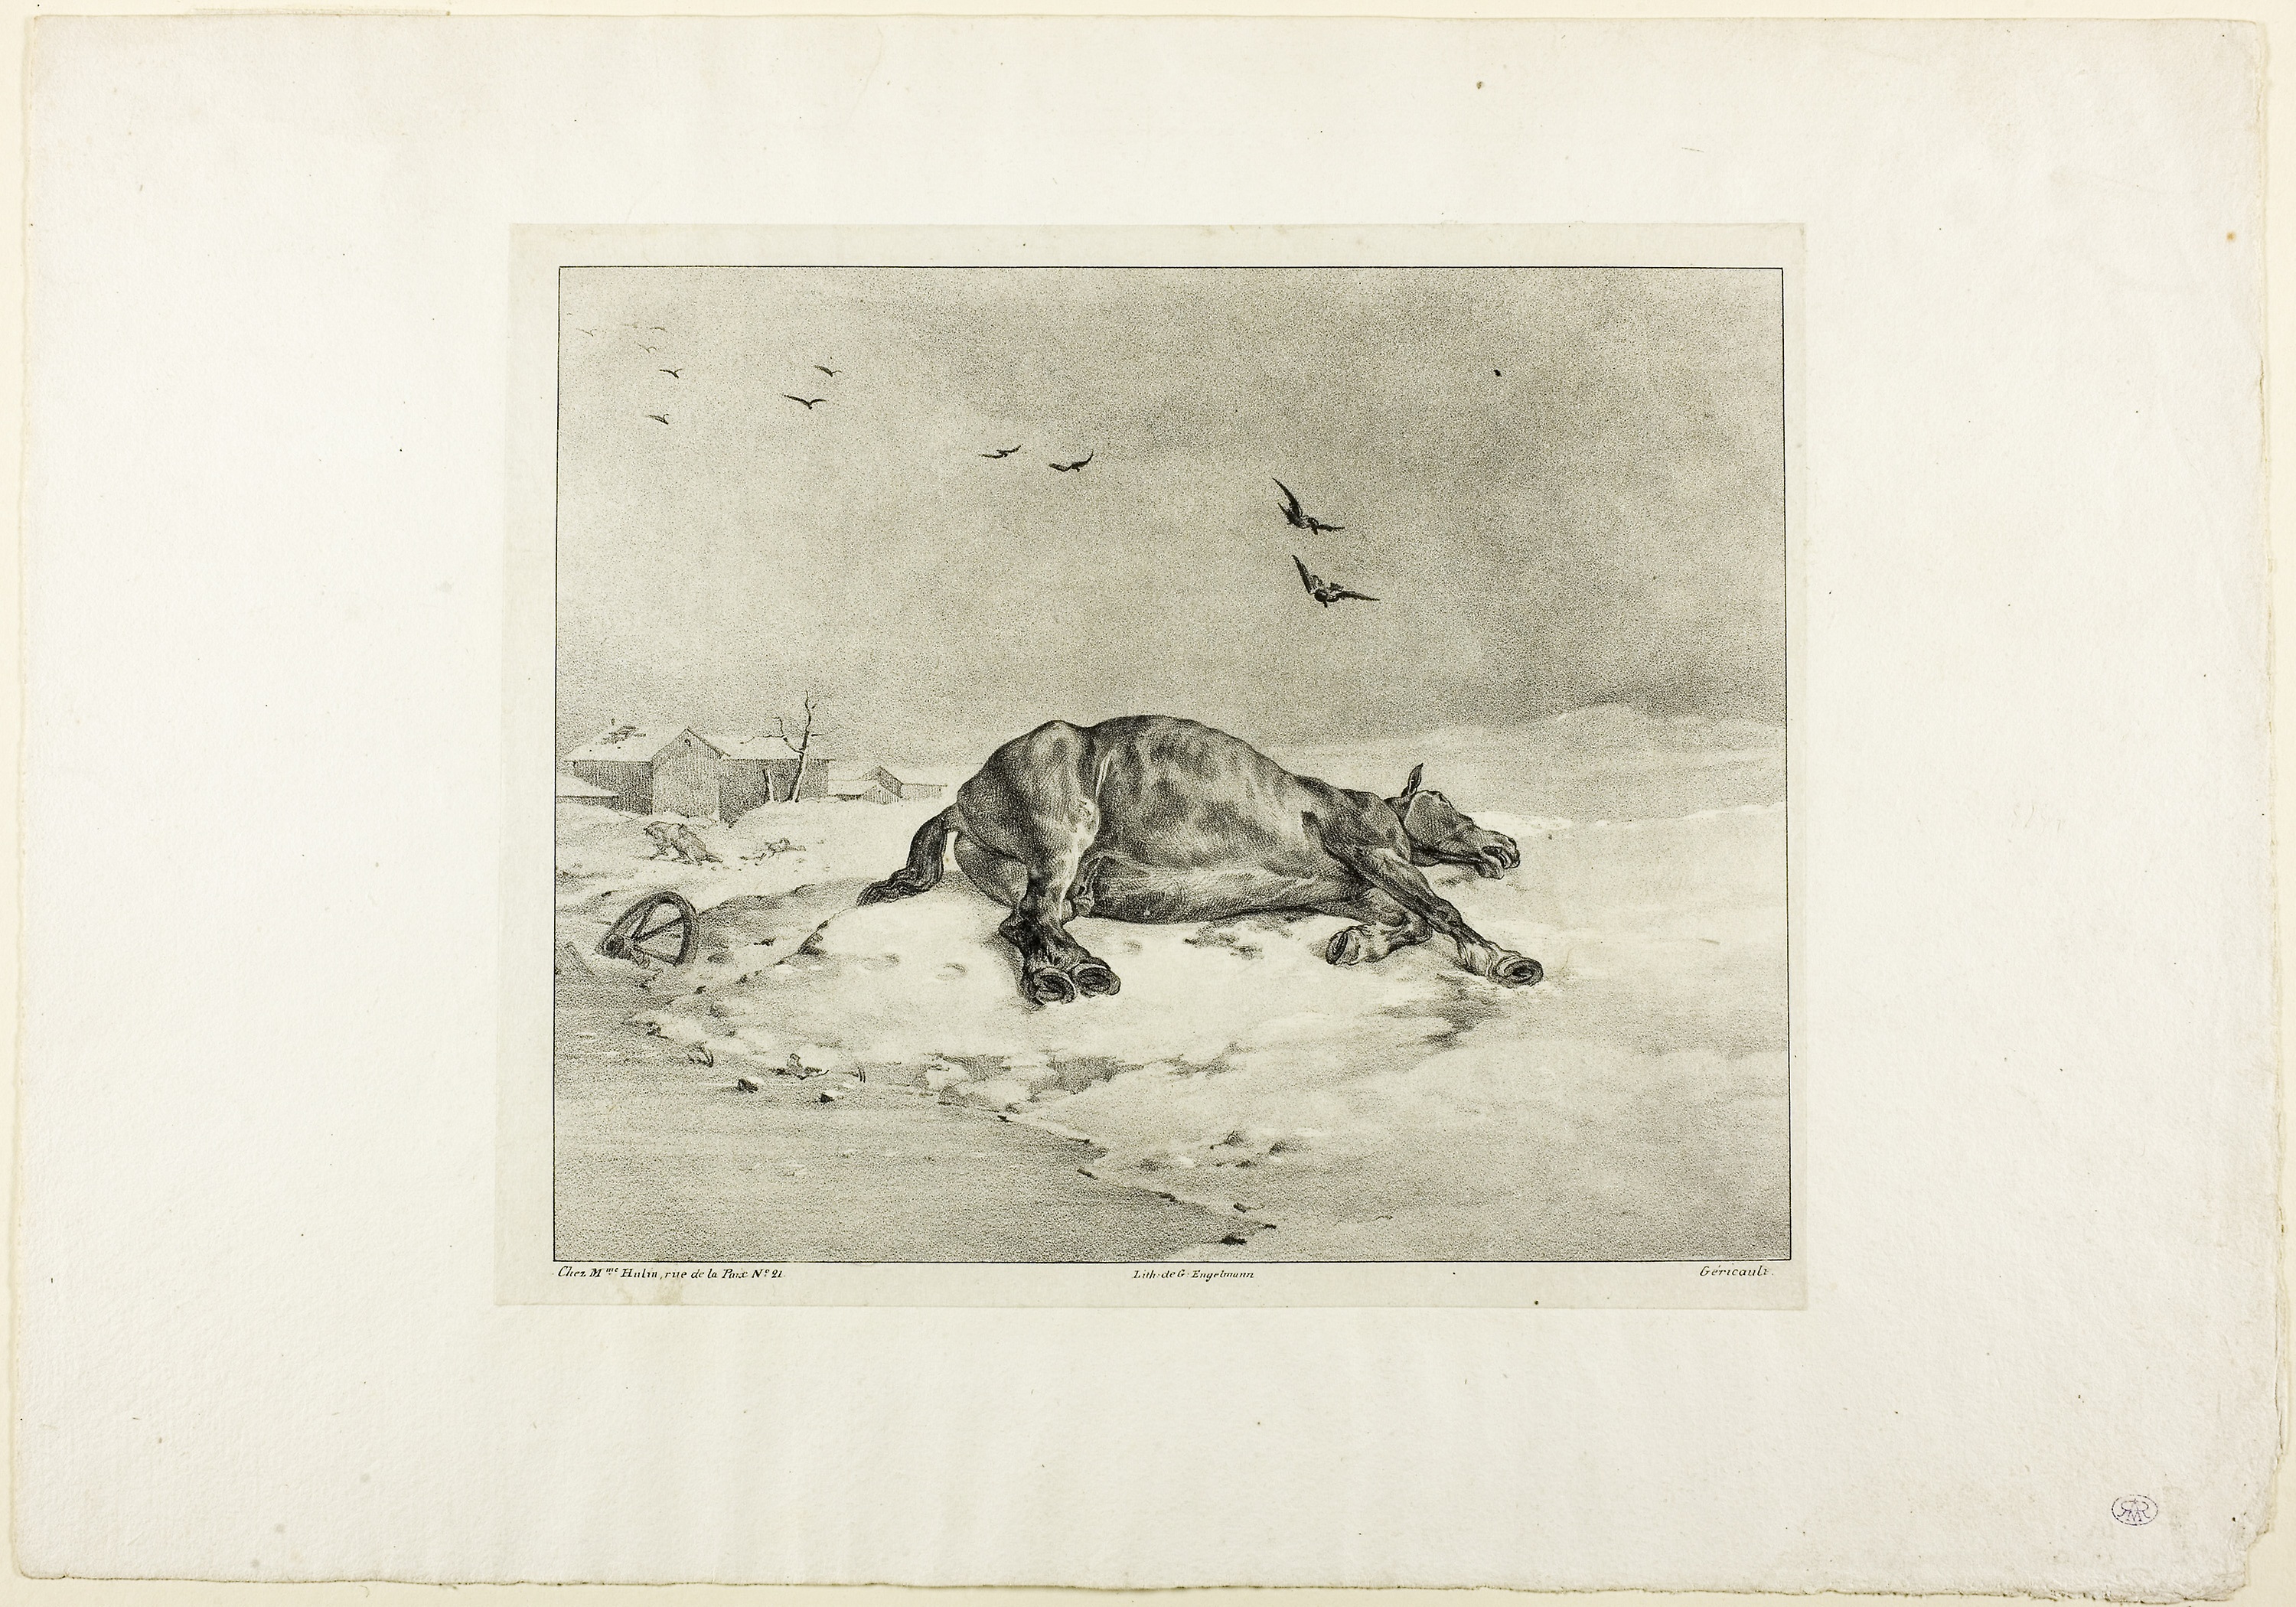
fauna, picture frame, art, drawing, visual arts, artwork, illustration, carnivoran, painting, stock photography